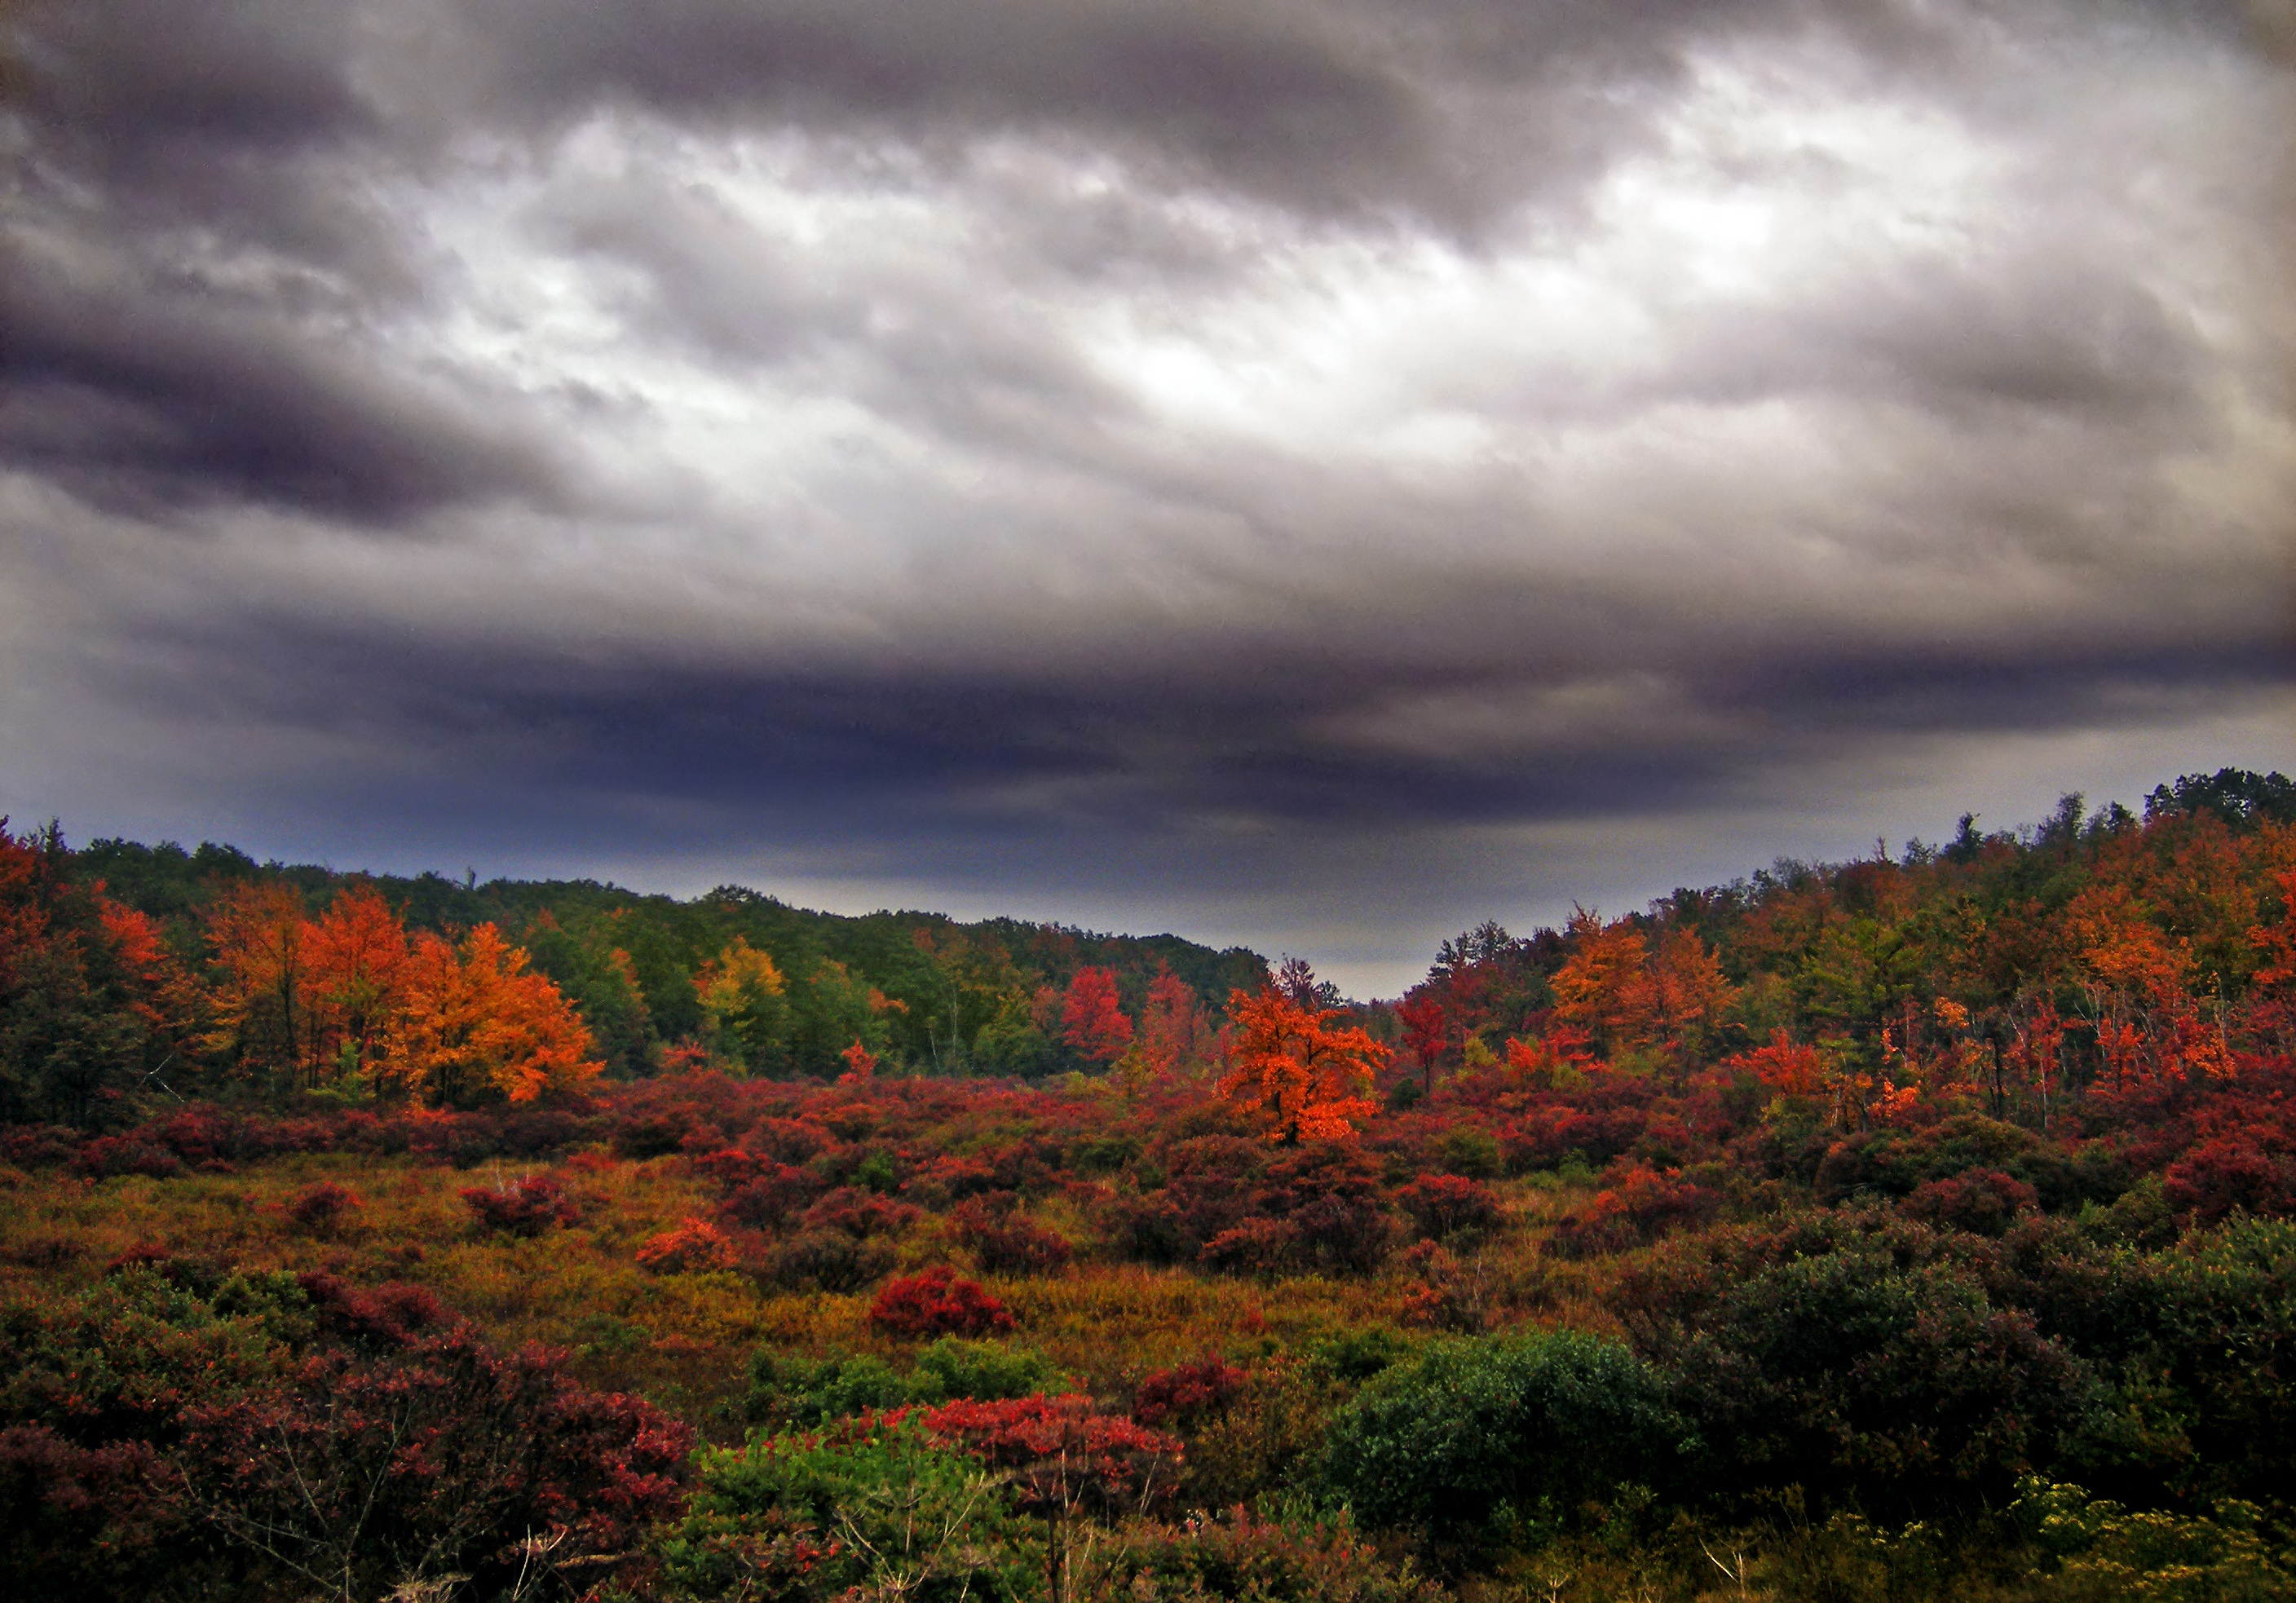
landscape, tree, nature, forest, wilderness, mountain, cloud, plant, sky, field, meadow, morning, leaf, hill, dawn, rural, autumn, weather, season, creativecommons, clouds, monroecounty, poconos, heaths, stratocumulus, lowlight, pennsylvania, barrens, rural area, meteorological phenomenon, atmospheric phenomenon, woody plant